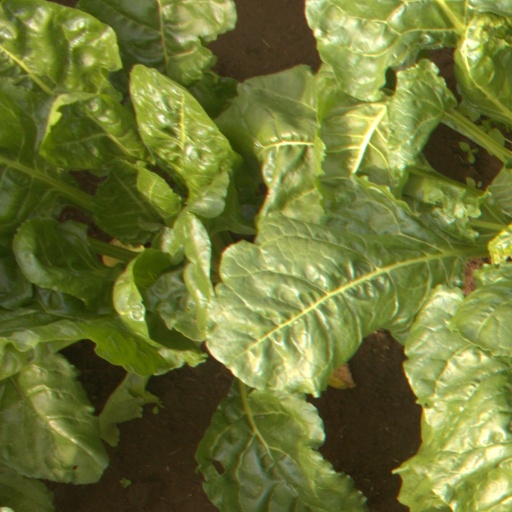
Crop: sugar beet